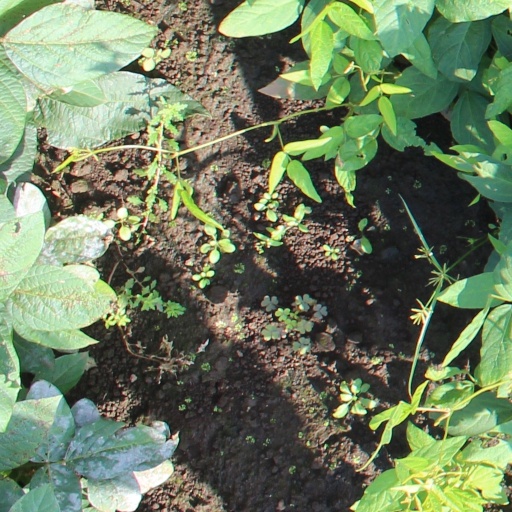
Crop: soybean